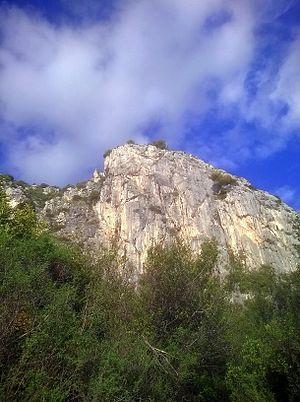
Le sommet de Chemin de Nietzsche
Le chemin de Nietzsche est un sentier qui relie le village d'Èze au sommet de sa colline à 400 mètres d'altitude environ jusqu'à Èze-sur-Mer sur la Méditerranée, dans les Alpes-Maritimes.